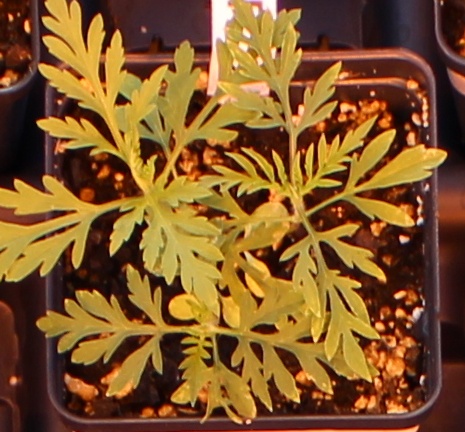
Label: Ragweed